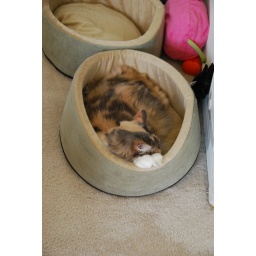
Vivido sleeping in the heated cat bed